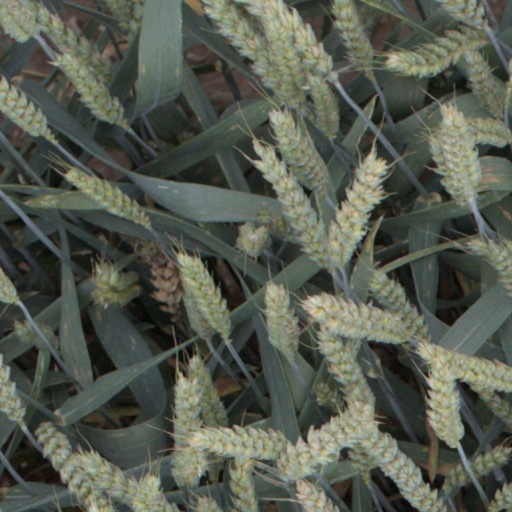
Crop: wheat